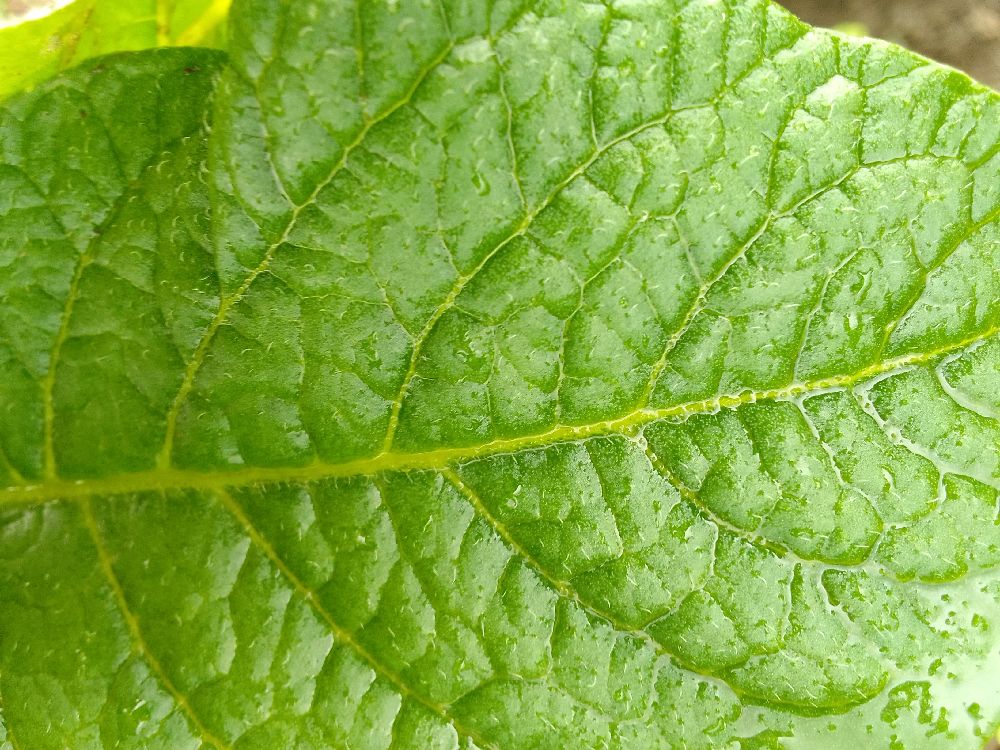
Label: Healthy